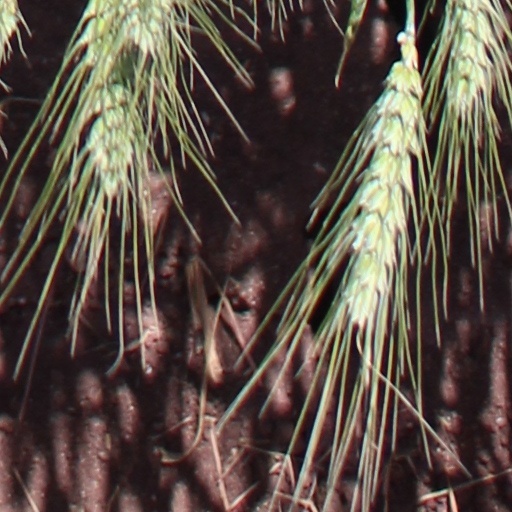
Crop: wheat